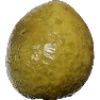
Label: Guava 1